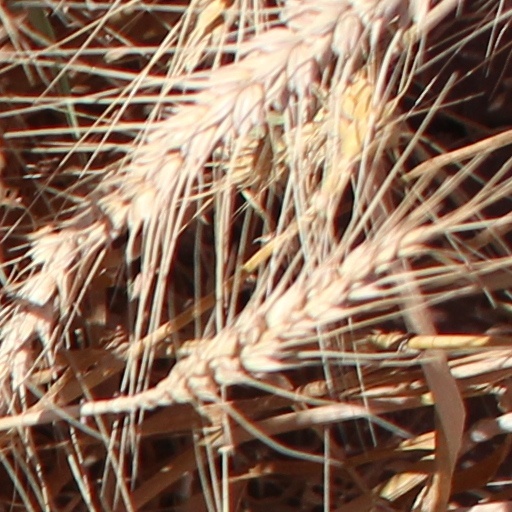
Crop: wheat